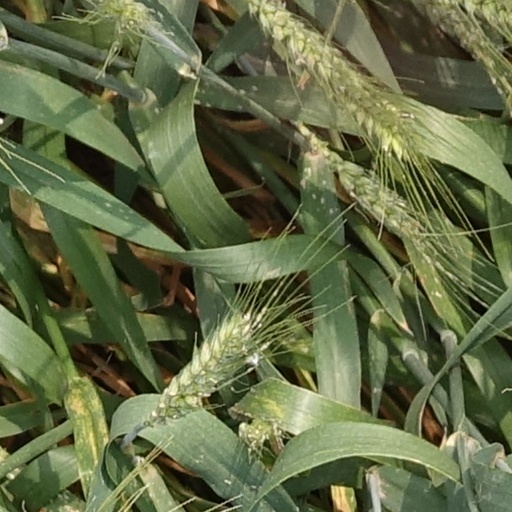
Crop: wheat